Sarn Helen

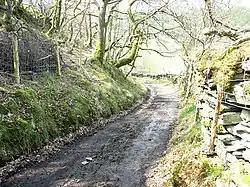
A section of Sarn Helen near Betws-y-Coed

In the north the route is believed to follow the western bank of the river Conwy from Canovium, a fort at Caerhun, passing through Trefriw, then leading on to Betws-y-Coed, with a branch leading to Caer Llugwy near Capel Curig. The route then passed through Dolwyddelan, running through the Cwm Penamnen valley and past the higher parts of Cwm Penmachno. The route then leads on past Llan Ffestiniog to the Roman fort of Tomen y Mur, near Trawsfynydd before continuing south towards Dolgellau.